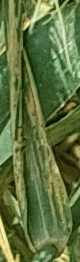
Label: Wheat___Yellow_Rust